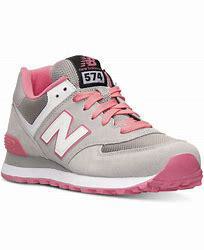
Brand: New
Model: Balance 574